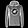
Label: Pullover